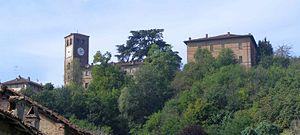
Casalborgone est une commune italienne de la ville métropolitaine de Turin dans la région Piémont en Italie.